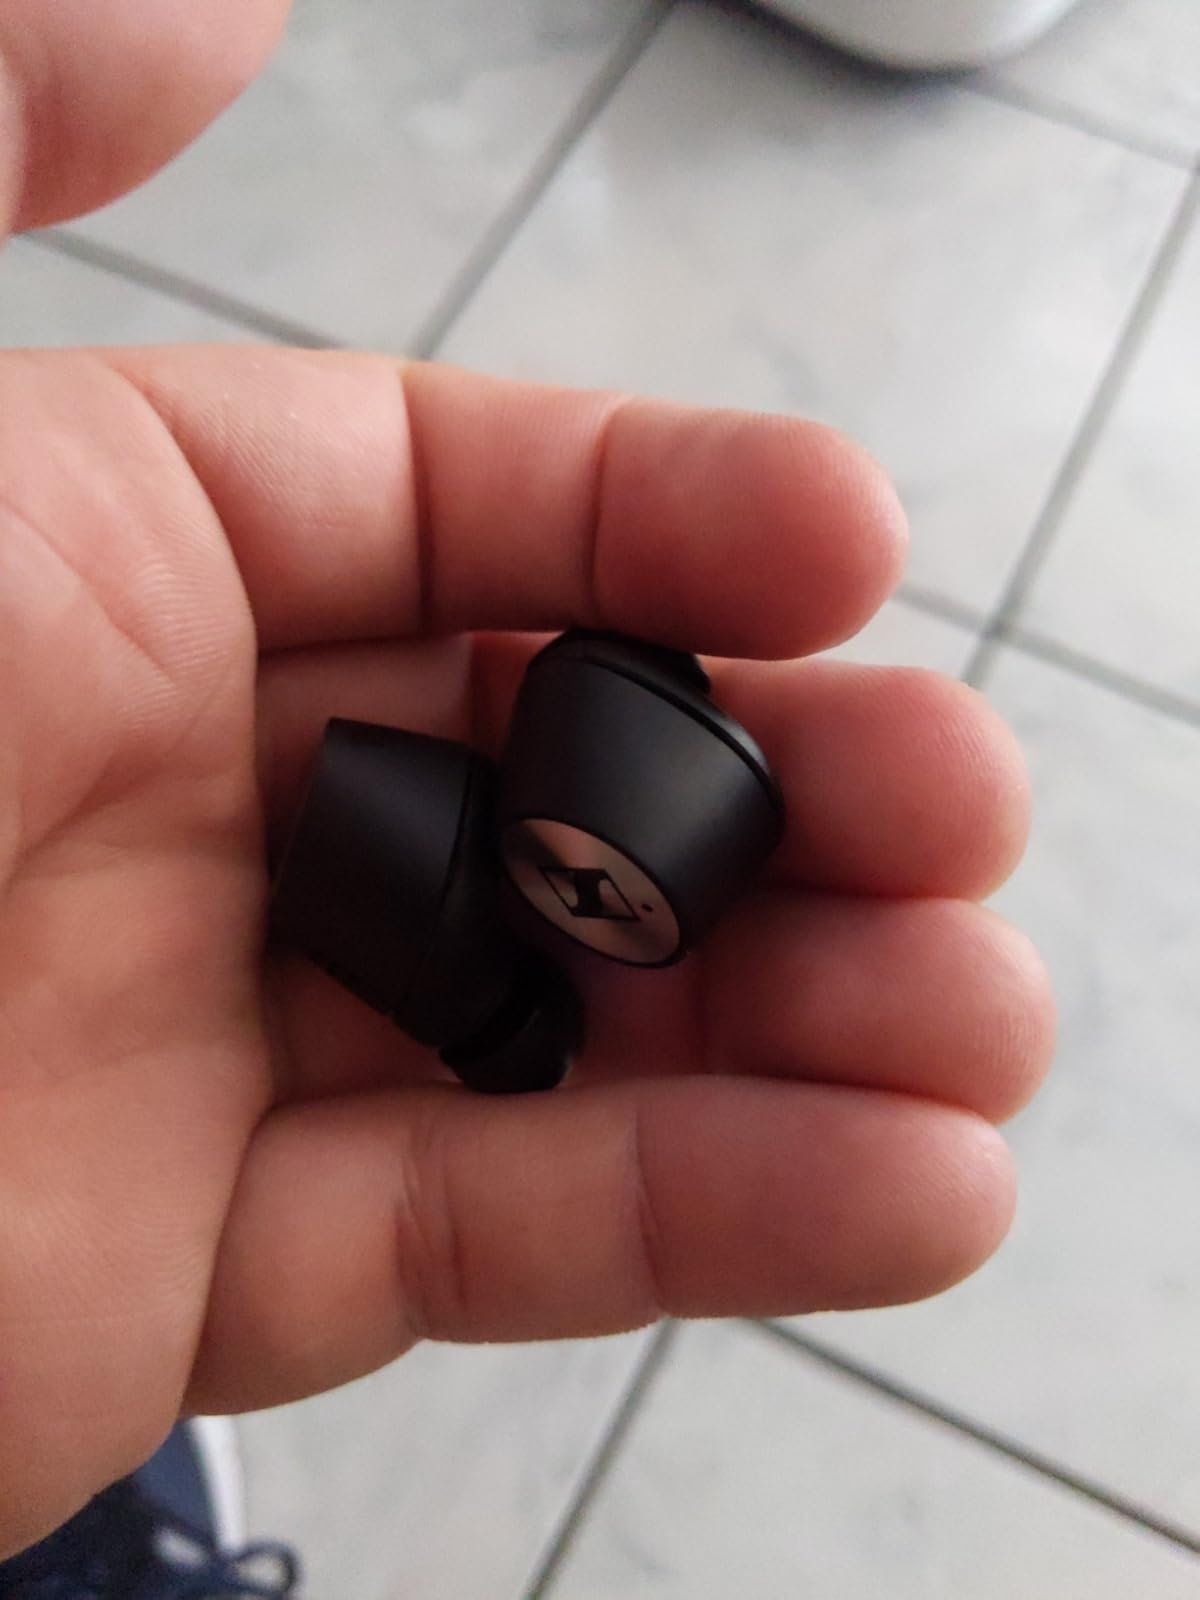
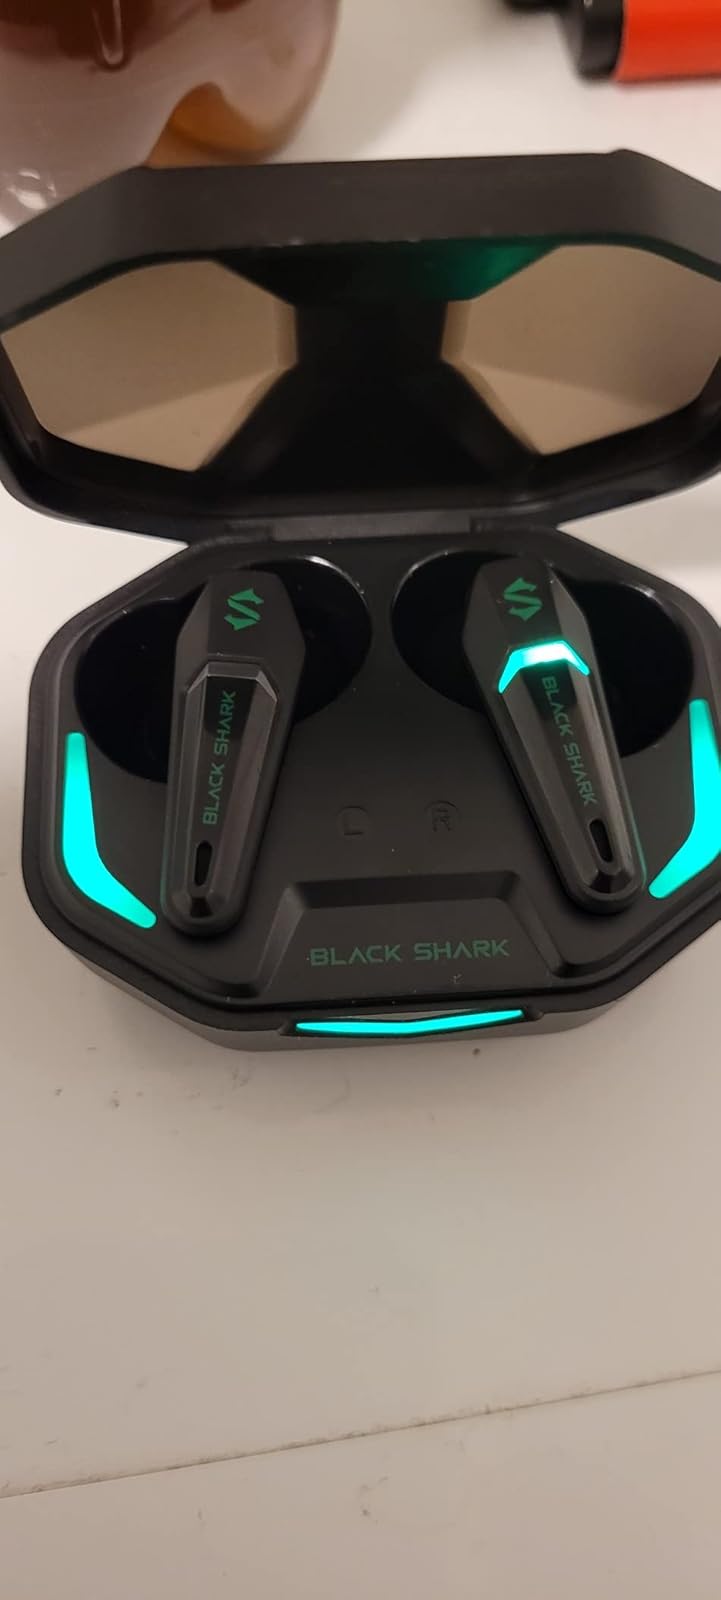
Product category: earbuds
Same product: no